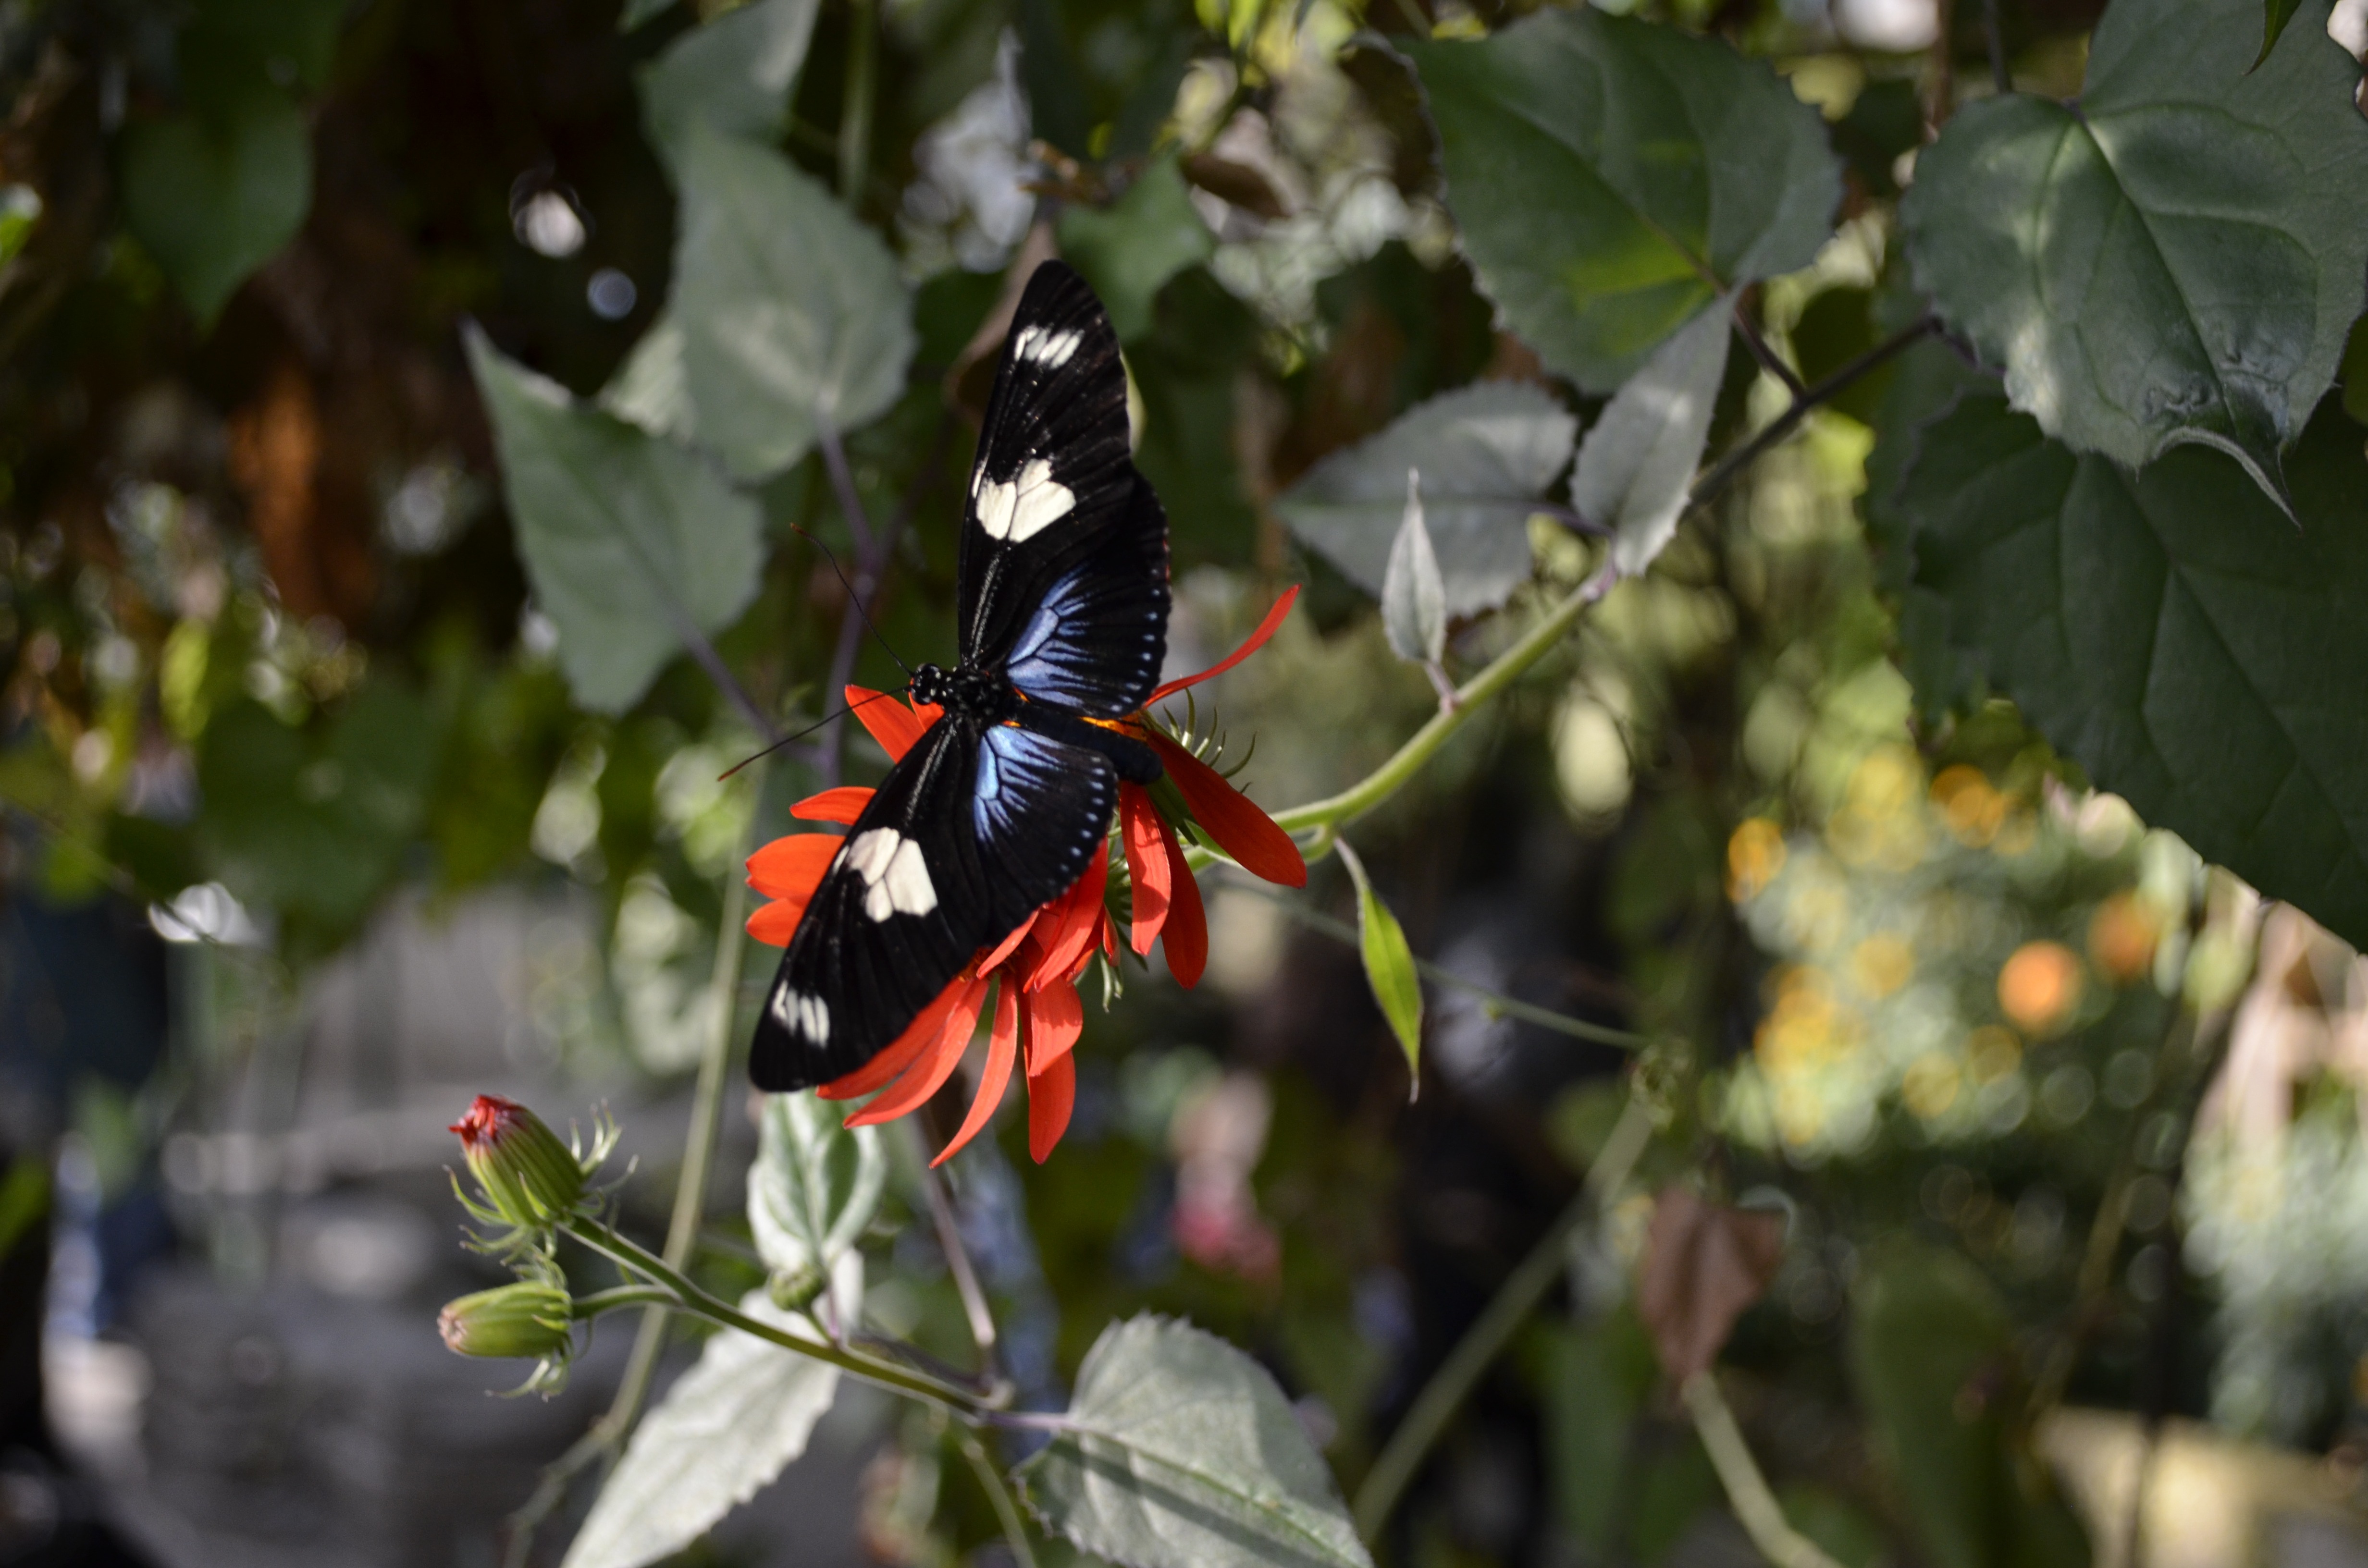
nature, branch, plant, leaf, flower, wildlife, insect, autumn, botany, butterfly, flora, fauna, invertebrate, red flower, leaves, moths and butterflies